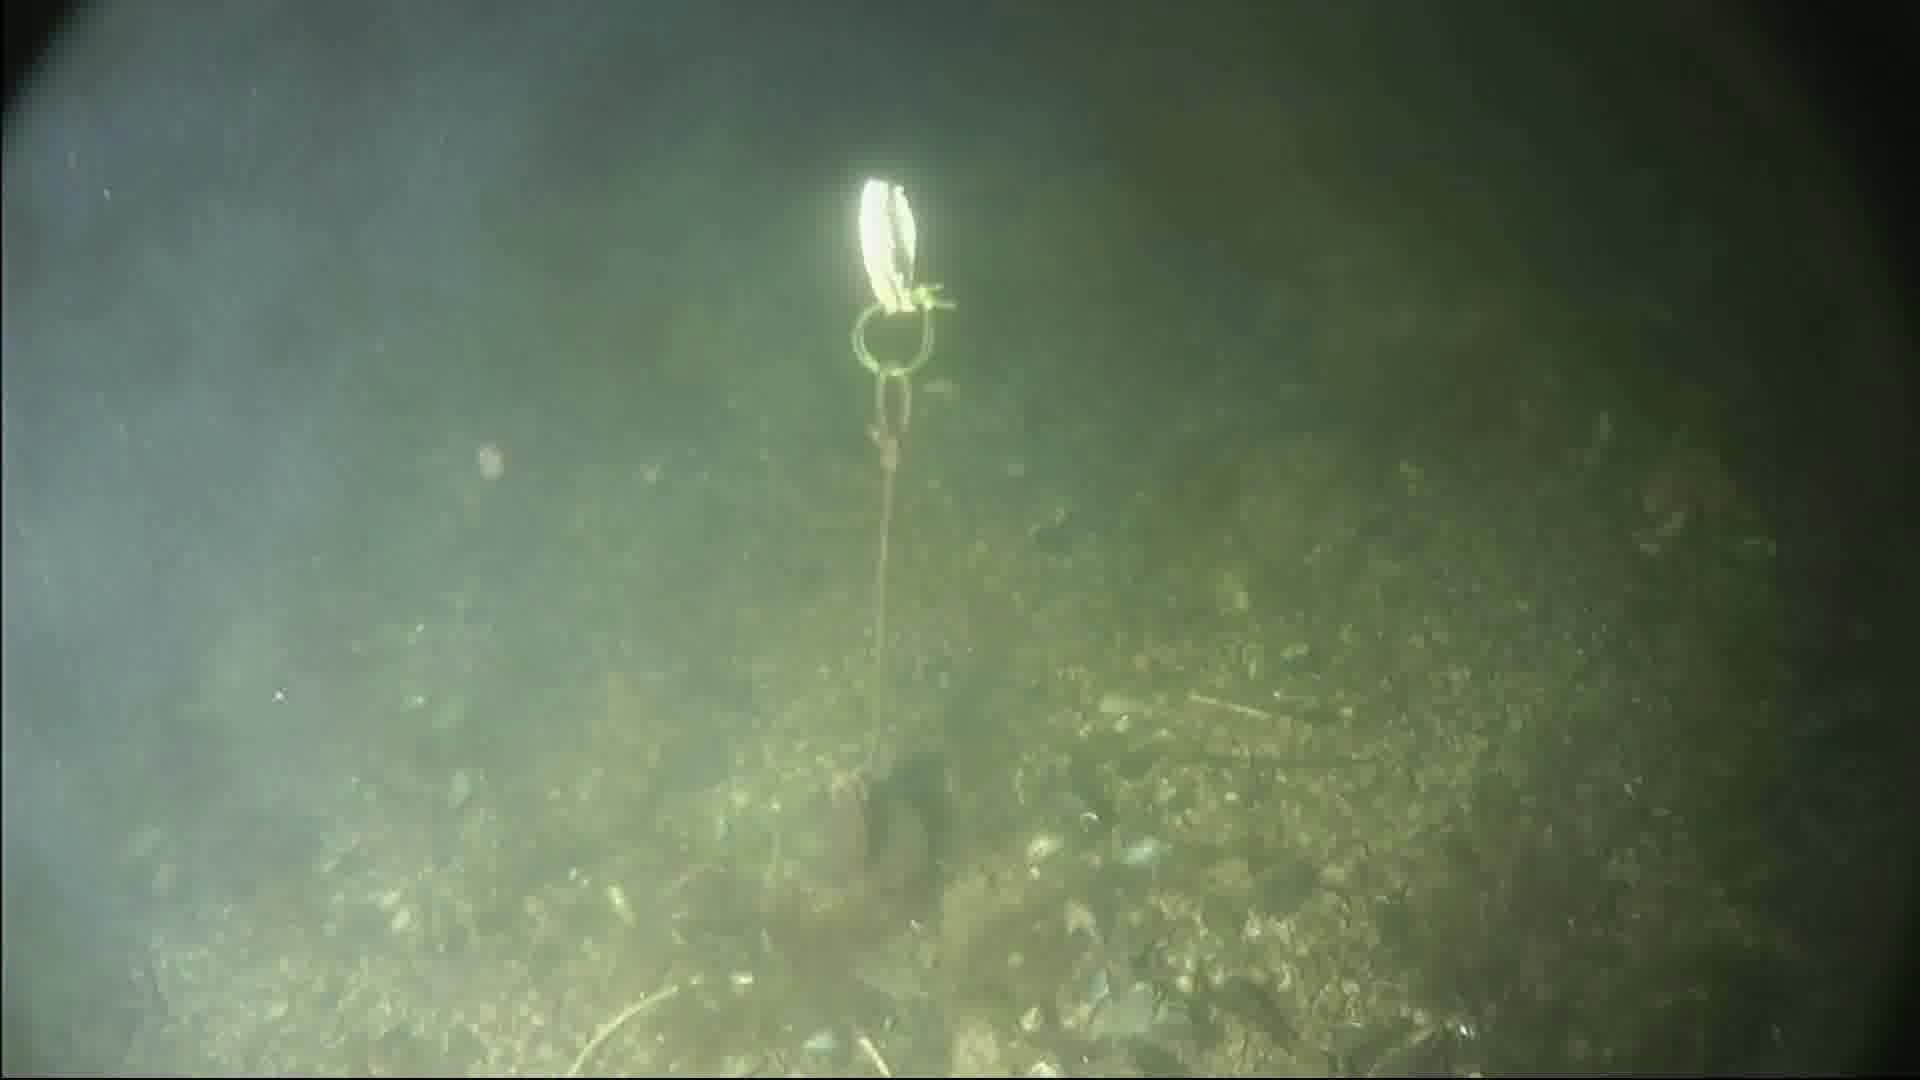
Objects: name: shrimp